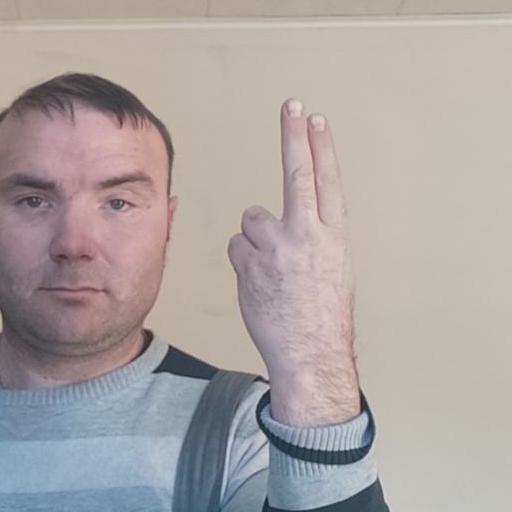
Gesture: two_up_inverted